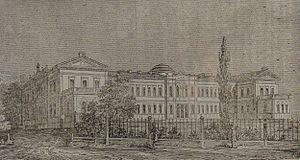
Les bâtiments de la Diète de la République de Pologne sont un ensemble de bâtiments situé Rue Wiejska, dans l'arrondissement de Śródmieście, à Varsovie, qui accueille depuis 1919 la Diète et, depuis 1989, le Sénat polonais.